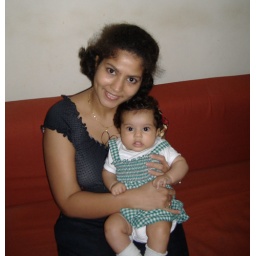
I stitched this green baby dress in needlework class at school nearly 15 years ago.